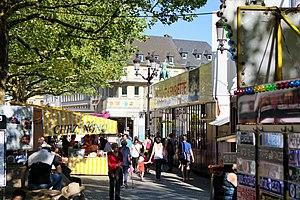
Luxembourg. L'Oktavemäertchen, marché traditionnel qui trouve ses origines dans l'Octave, la fête religieuse la plus importante du Grand-duché de Luxembourg.